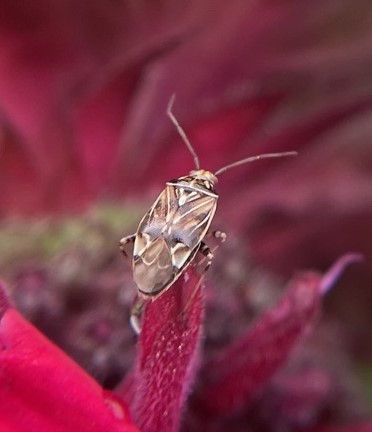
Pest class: lygus_bug